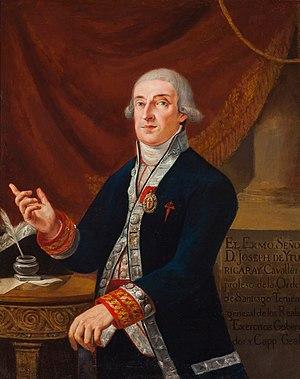
José de Iturrigaray est un officier de l'armée espagnole et Vice-roi de Nouvelle-Espagne, du 4 janvier 1803 au 16 septembre 1808.
La Crise politique de 1808 en Nouvelle-Espagne fait référence à l'ensemble des événements qui ont bouleversé la haute société de la vice-royauté de Nouvelle-Espagne sur le plan politique, socio-économique et militaire, et qui au fil des ans seraient à l'origine du déclin du pouvoir politique en Amérique latine, ce qui a déclenché le début de la guerre d'indépendance du Mexique.
L’expédition royale philanthropique de vaccination, communément appelée expédition Balmis d’après le nom du médecin espagnol Francisco Javier Balmis qui la dirigeait, était une expédition à caractère philanthropique chargée par le pouvoir central espagnol de mener une campagne de vaccination anti-variolique de masse dans tout l’Empire espagnol, où la variole restait très active et faisait de nombreuses victimes.